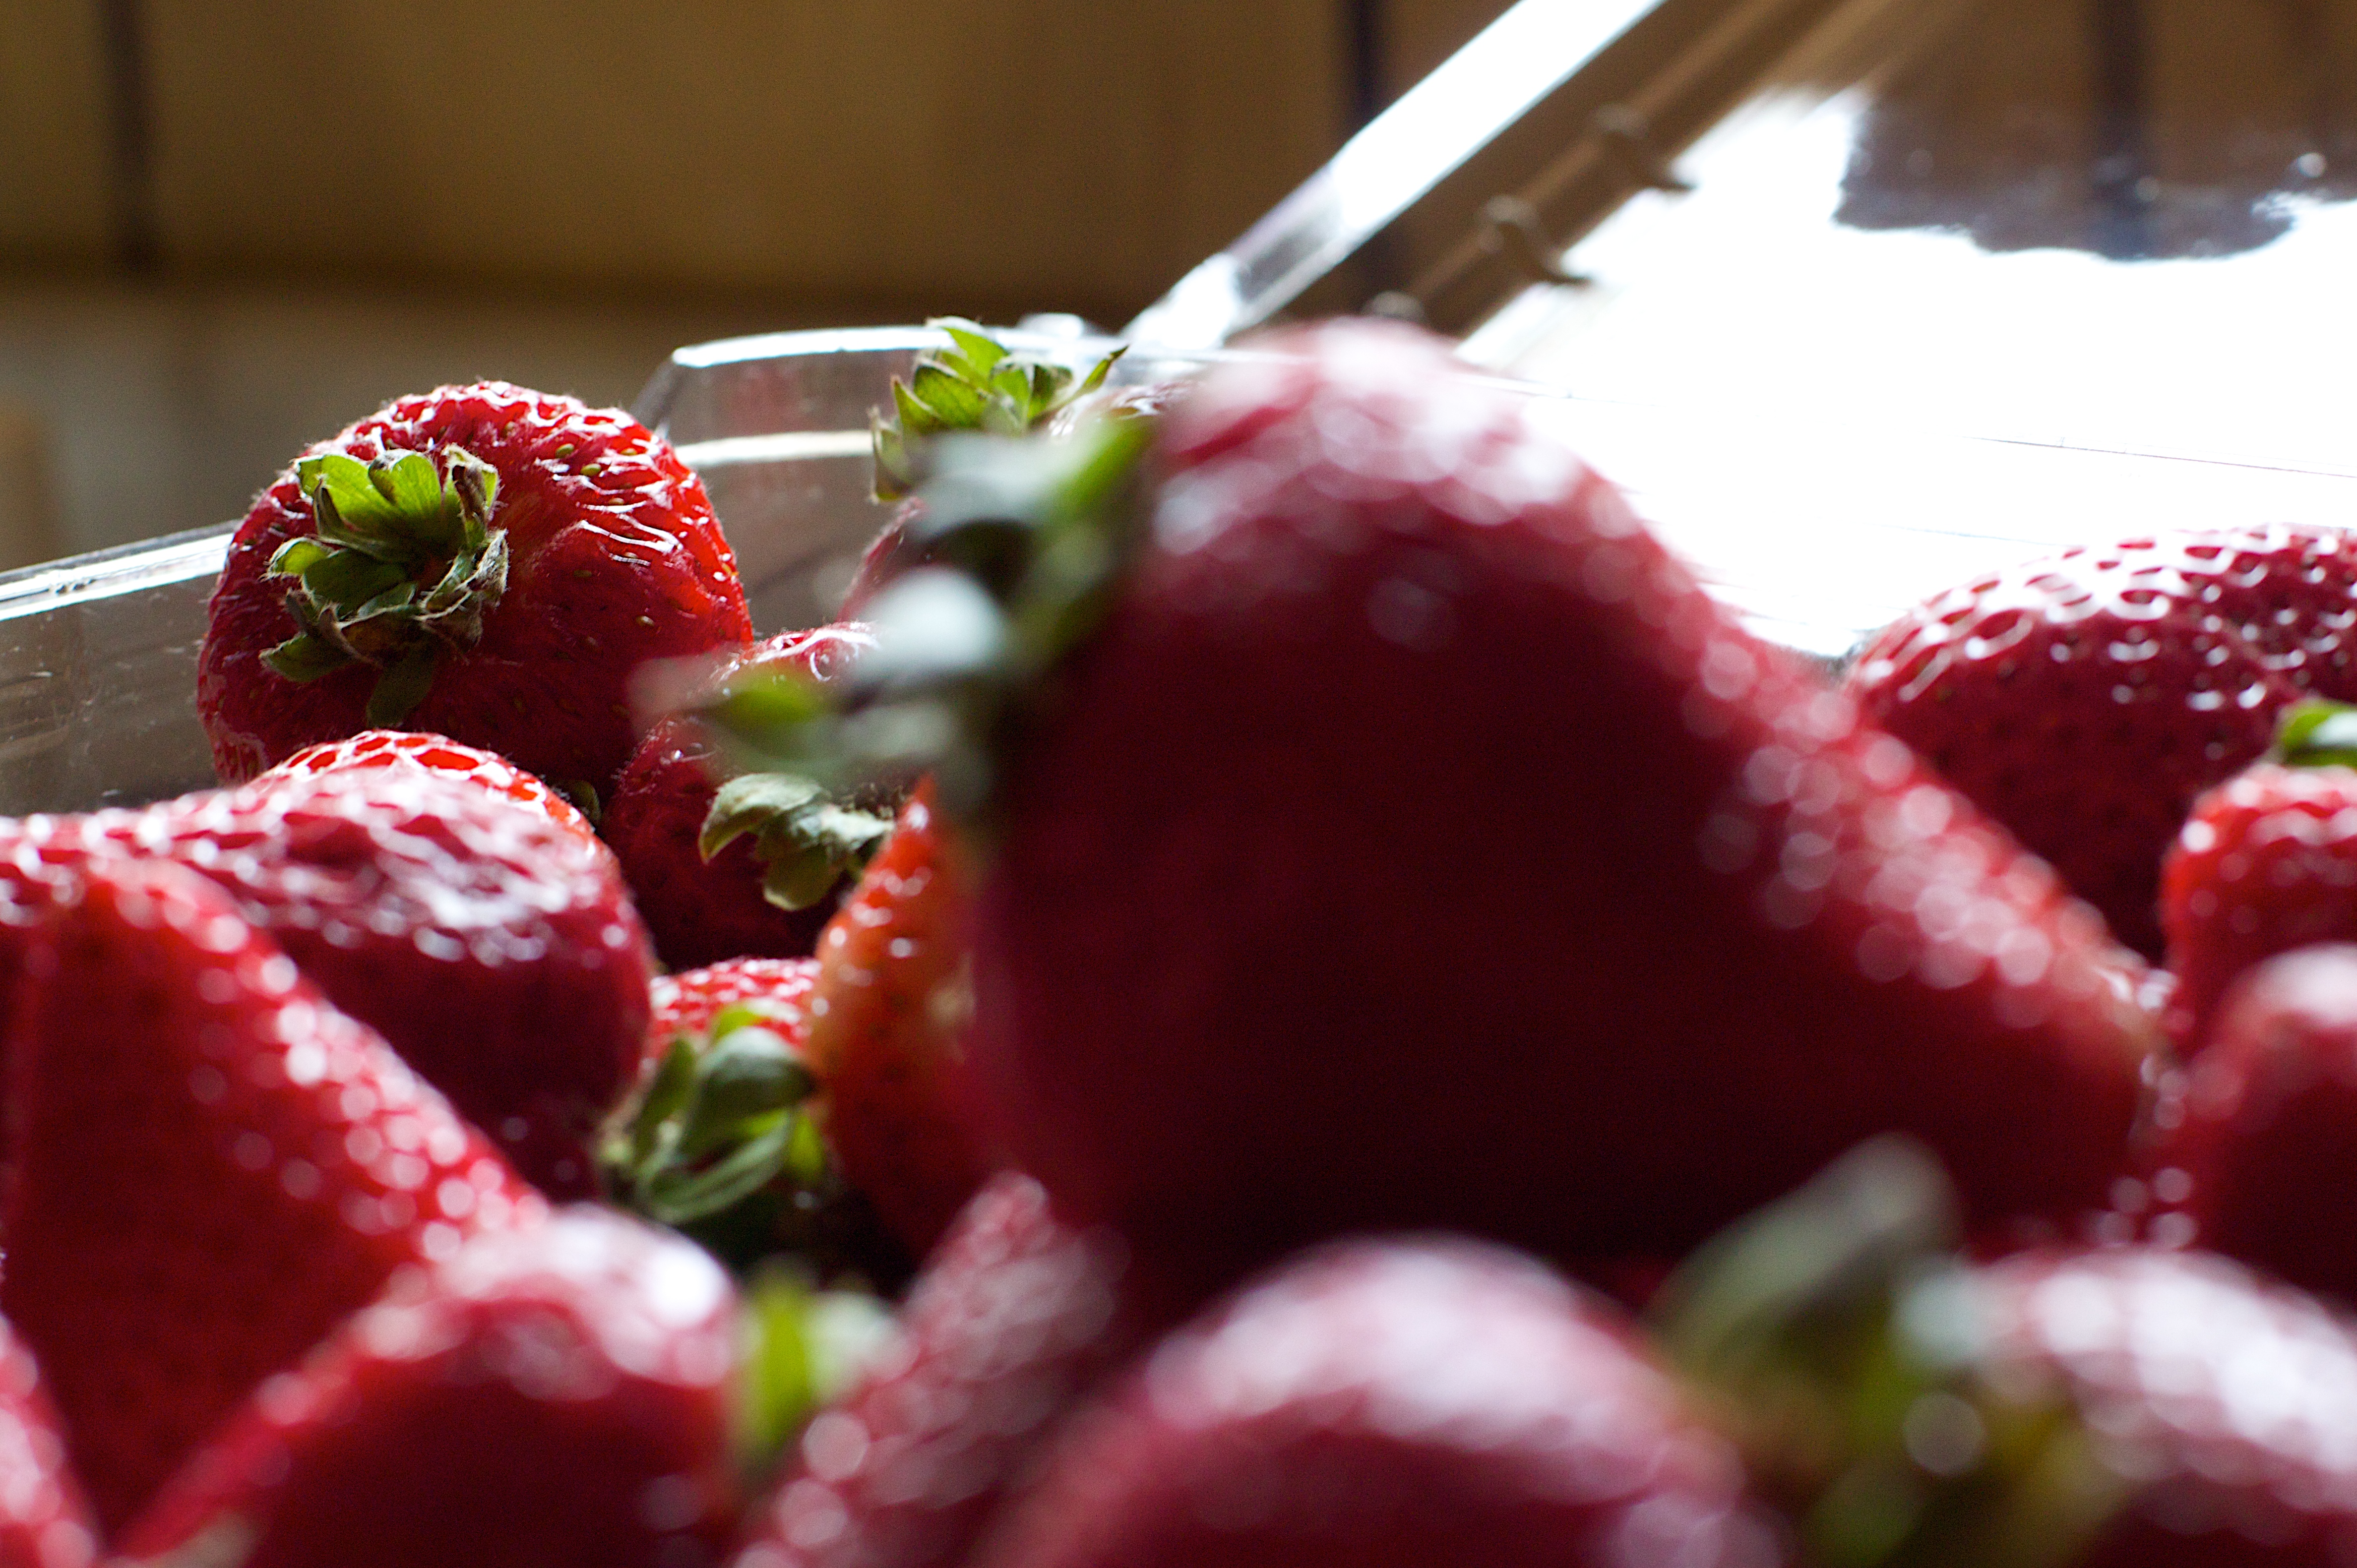
plant, raspberry, fruit, berry, flower, food, red, produce, strawberry, ef50mmf14usm, strawberries, frutti di bosco